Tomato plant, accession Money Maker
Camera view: tilt-top (135 deg); turntable rotation: 270 degrees
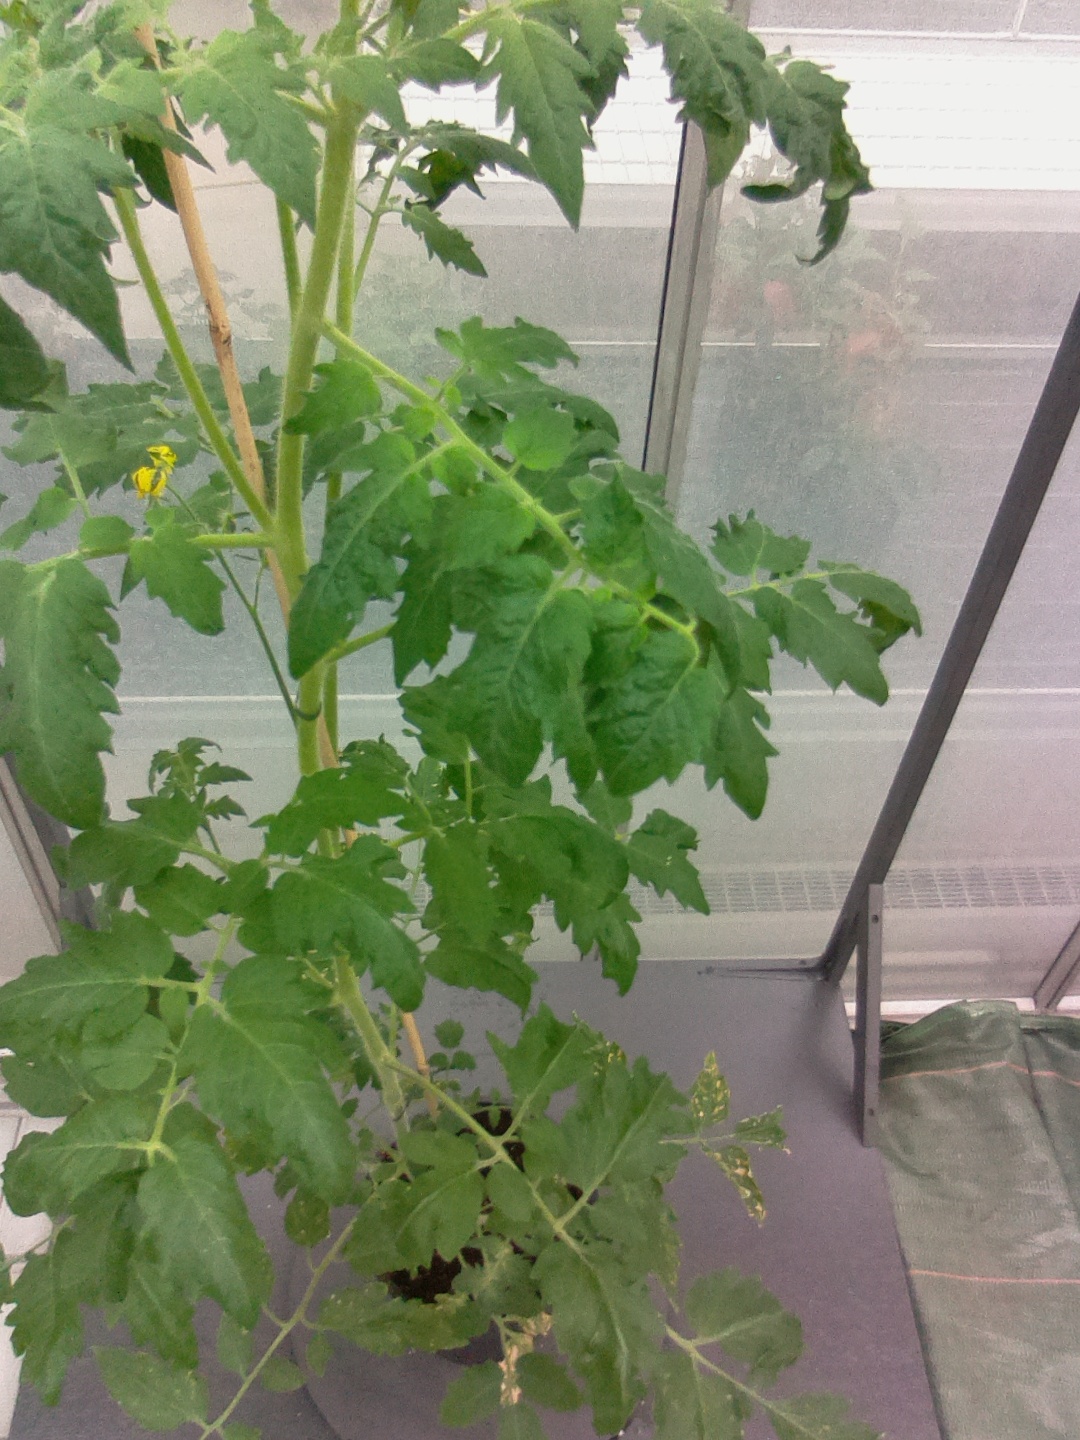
BBCH growth stage 69: End of flowering, 90%-100% of flowers open, more petals falling